Motor neuron

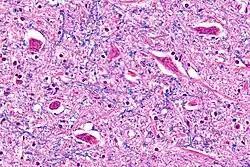
Micrograph of the hypoglossal nucleus showing motor neurons with their characteristic coarse Nissl substance ("tigroid" cytoplasm). H&E-LFB stain.

A motor neuron (or motoneuron), also known as efferent neuron is a neuron whose cell body is located in the motor cortex, brainstem or the spinal cord, and whose axon (fiber) projects to the spinal cord or outside of the spinal cord to directly or indirectly control effector organs, mainly muscles and glands. There are two types of motor neuron – upper motor neurons and lower motor neurons. Axons from upper motor neurons synapse onto interneurons in the spinal cord and occasionally directly onto lower motor neurons. The axons from the lower motor neurons are efferent nerve fibers that carry signals from the spinal cord to the effectors. Types of lower motor neurons are alpha motor neurons, beta motor neurons, and gamma motor neurons.